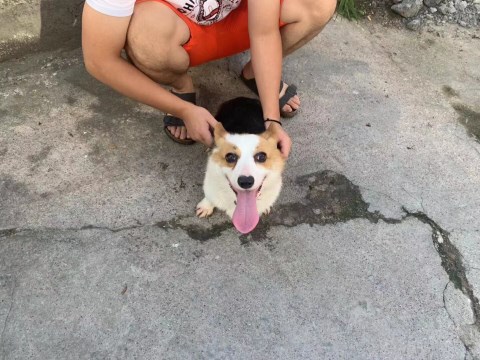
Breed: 2909-n000116-Cardigan